1997 FIA GT Championship

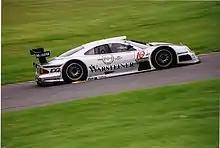
AMG-Mercedes won the GT1 Teams Championship

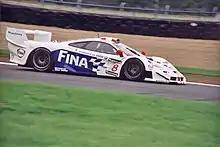
Team BMW Motorsport placed second in the GT1 Teams Championship

Teams score points for all cars that finish each round of the championship. Cars must complete at least 75% of the race distance to be classified.